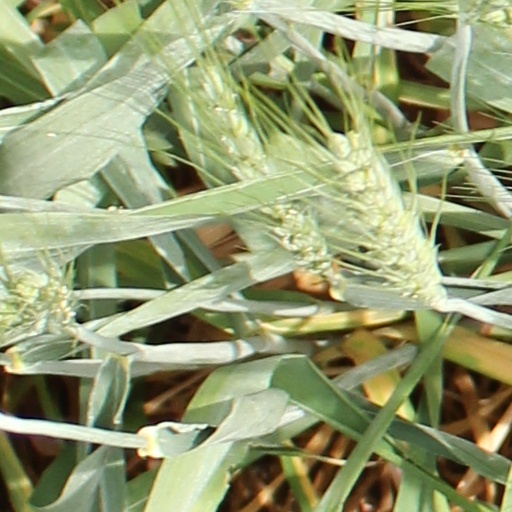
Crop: wheat